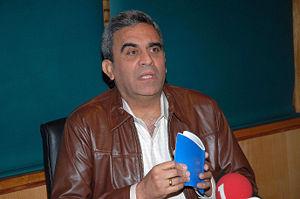
Raúl Baduel, nom courant de Raúl Isaías Baduel, né le 6 juillet 1955 à Las Mercedes est un général en chef de l'armée vénézuélienne et ex-ministre du pouvoir populaire à la défense. C'est désormais l'une des figures de l'opposition vénézuélienne.